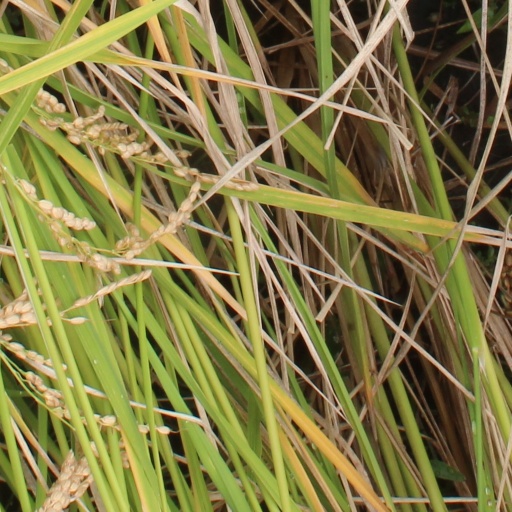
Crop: rice